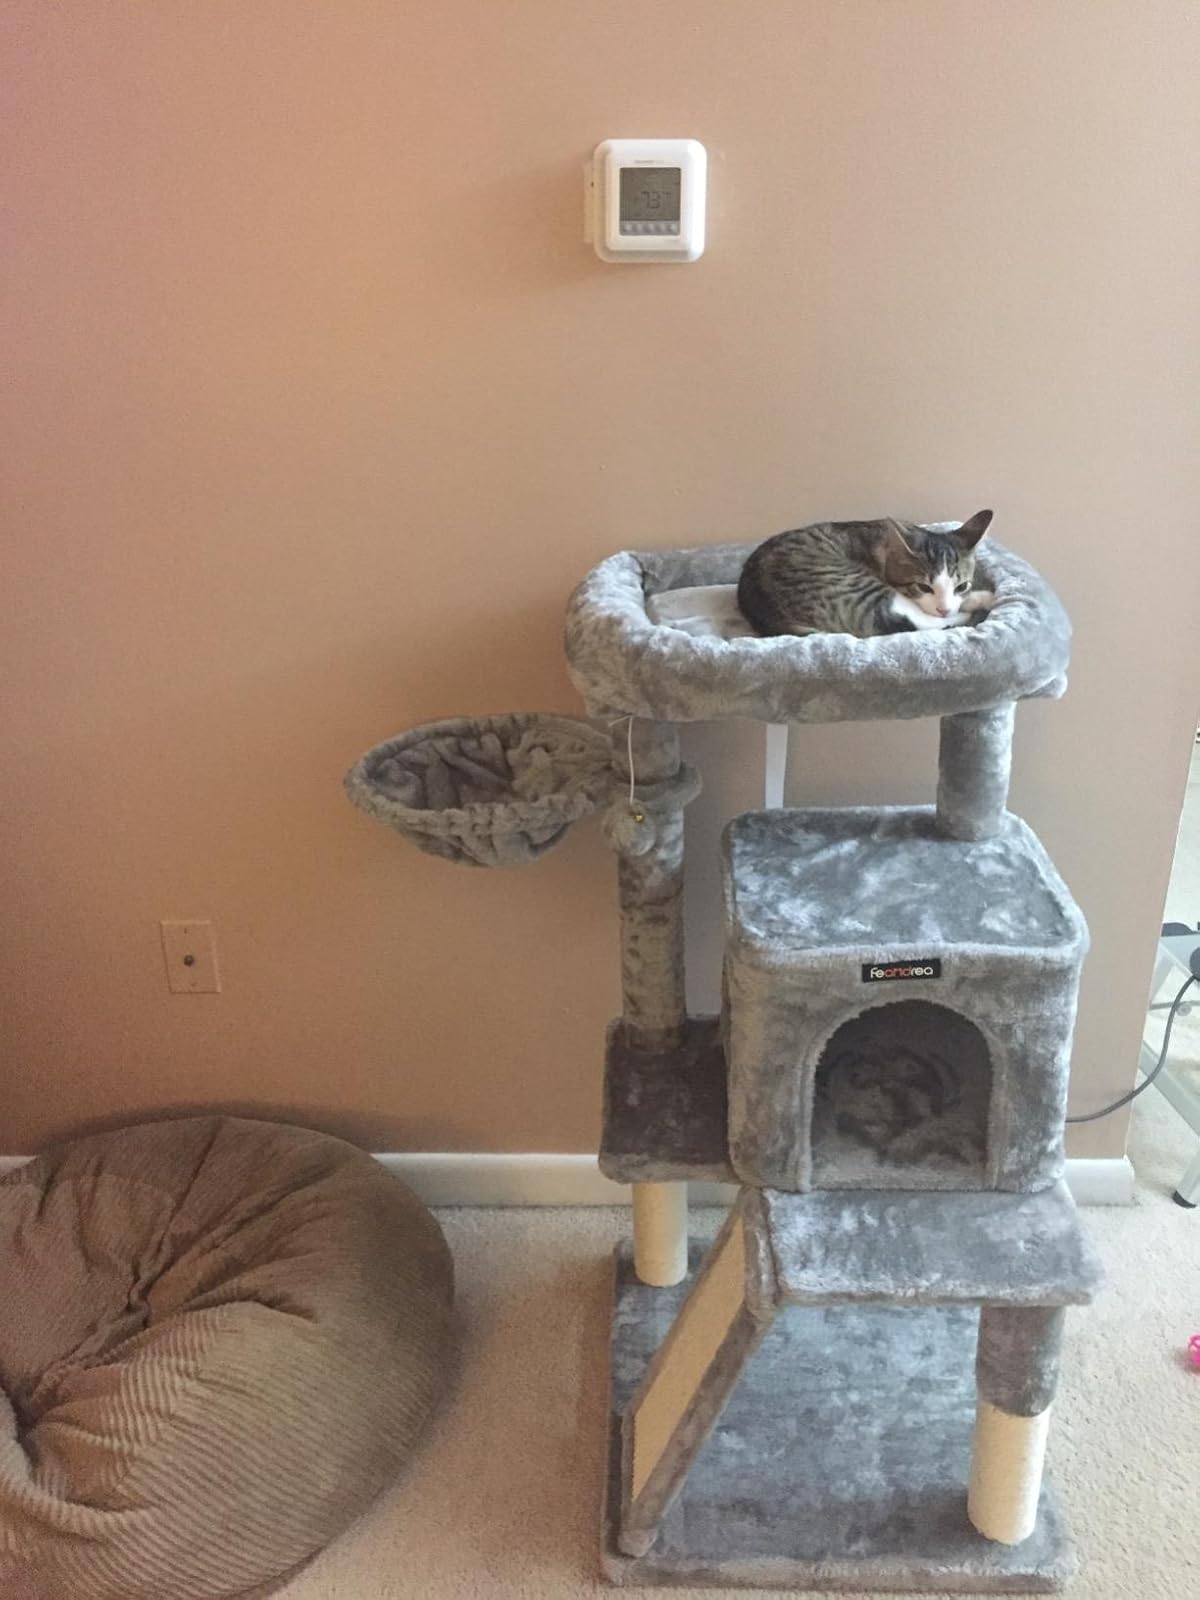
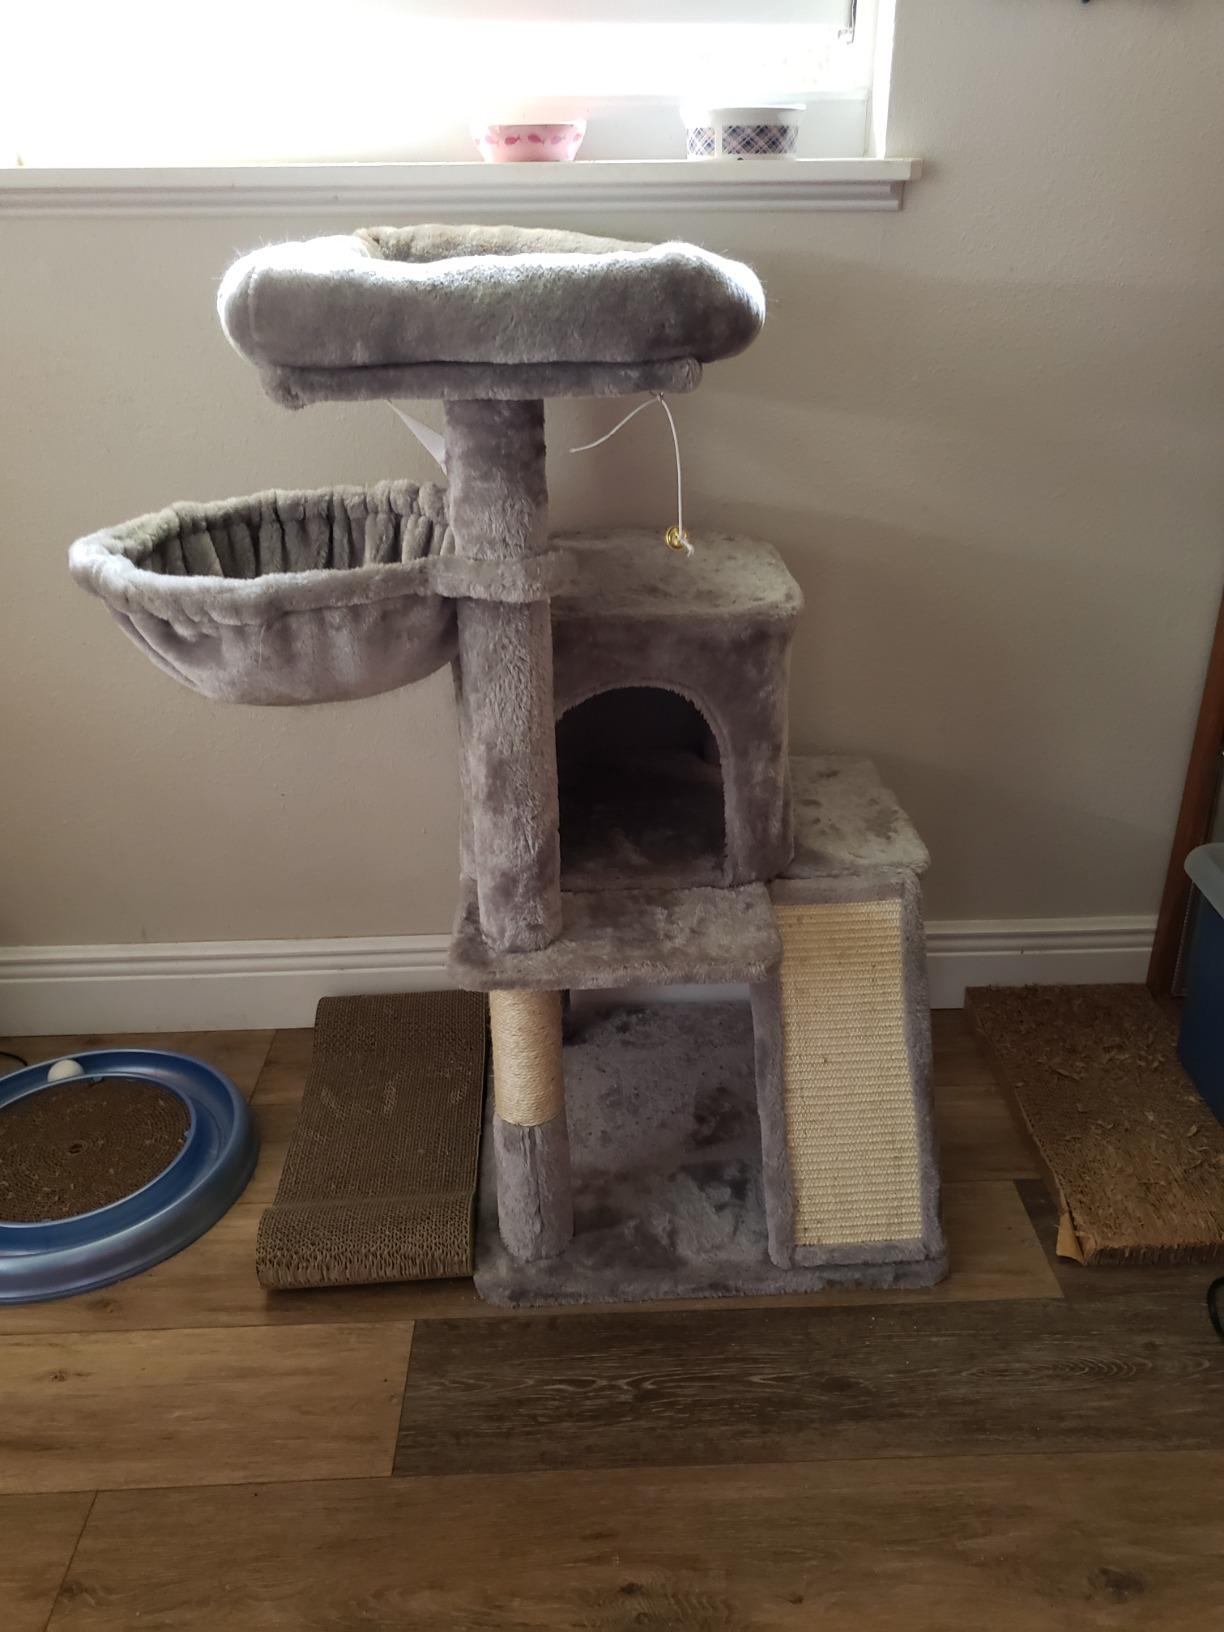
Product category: items_cat tree
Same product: yes